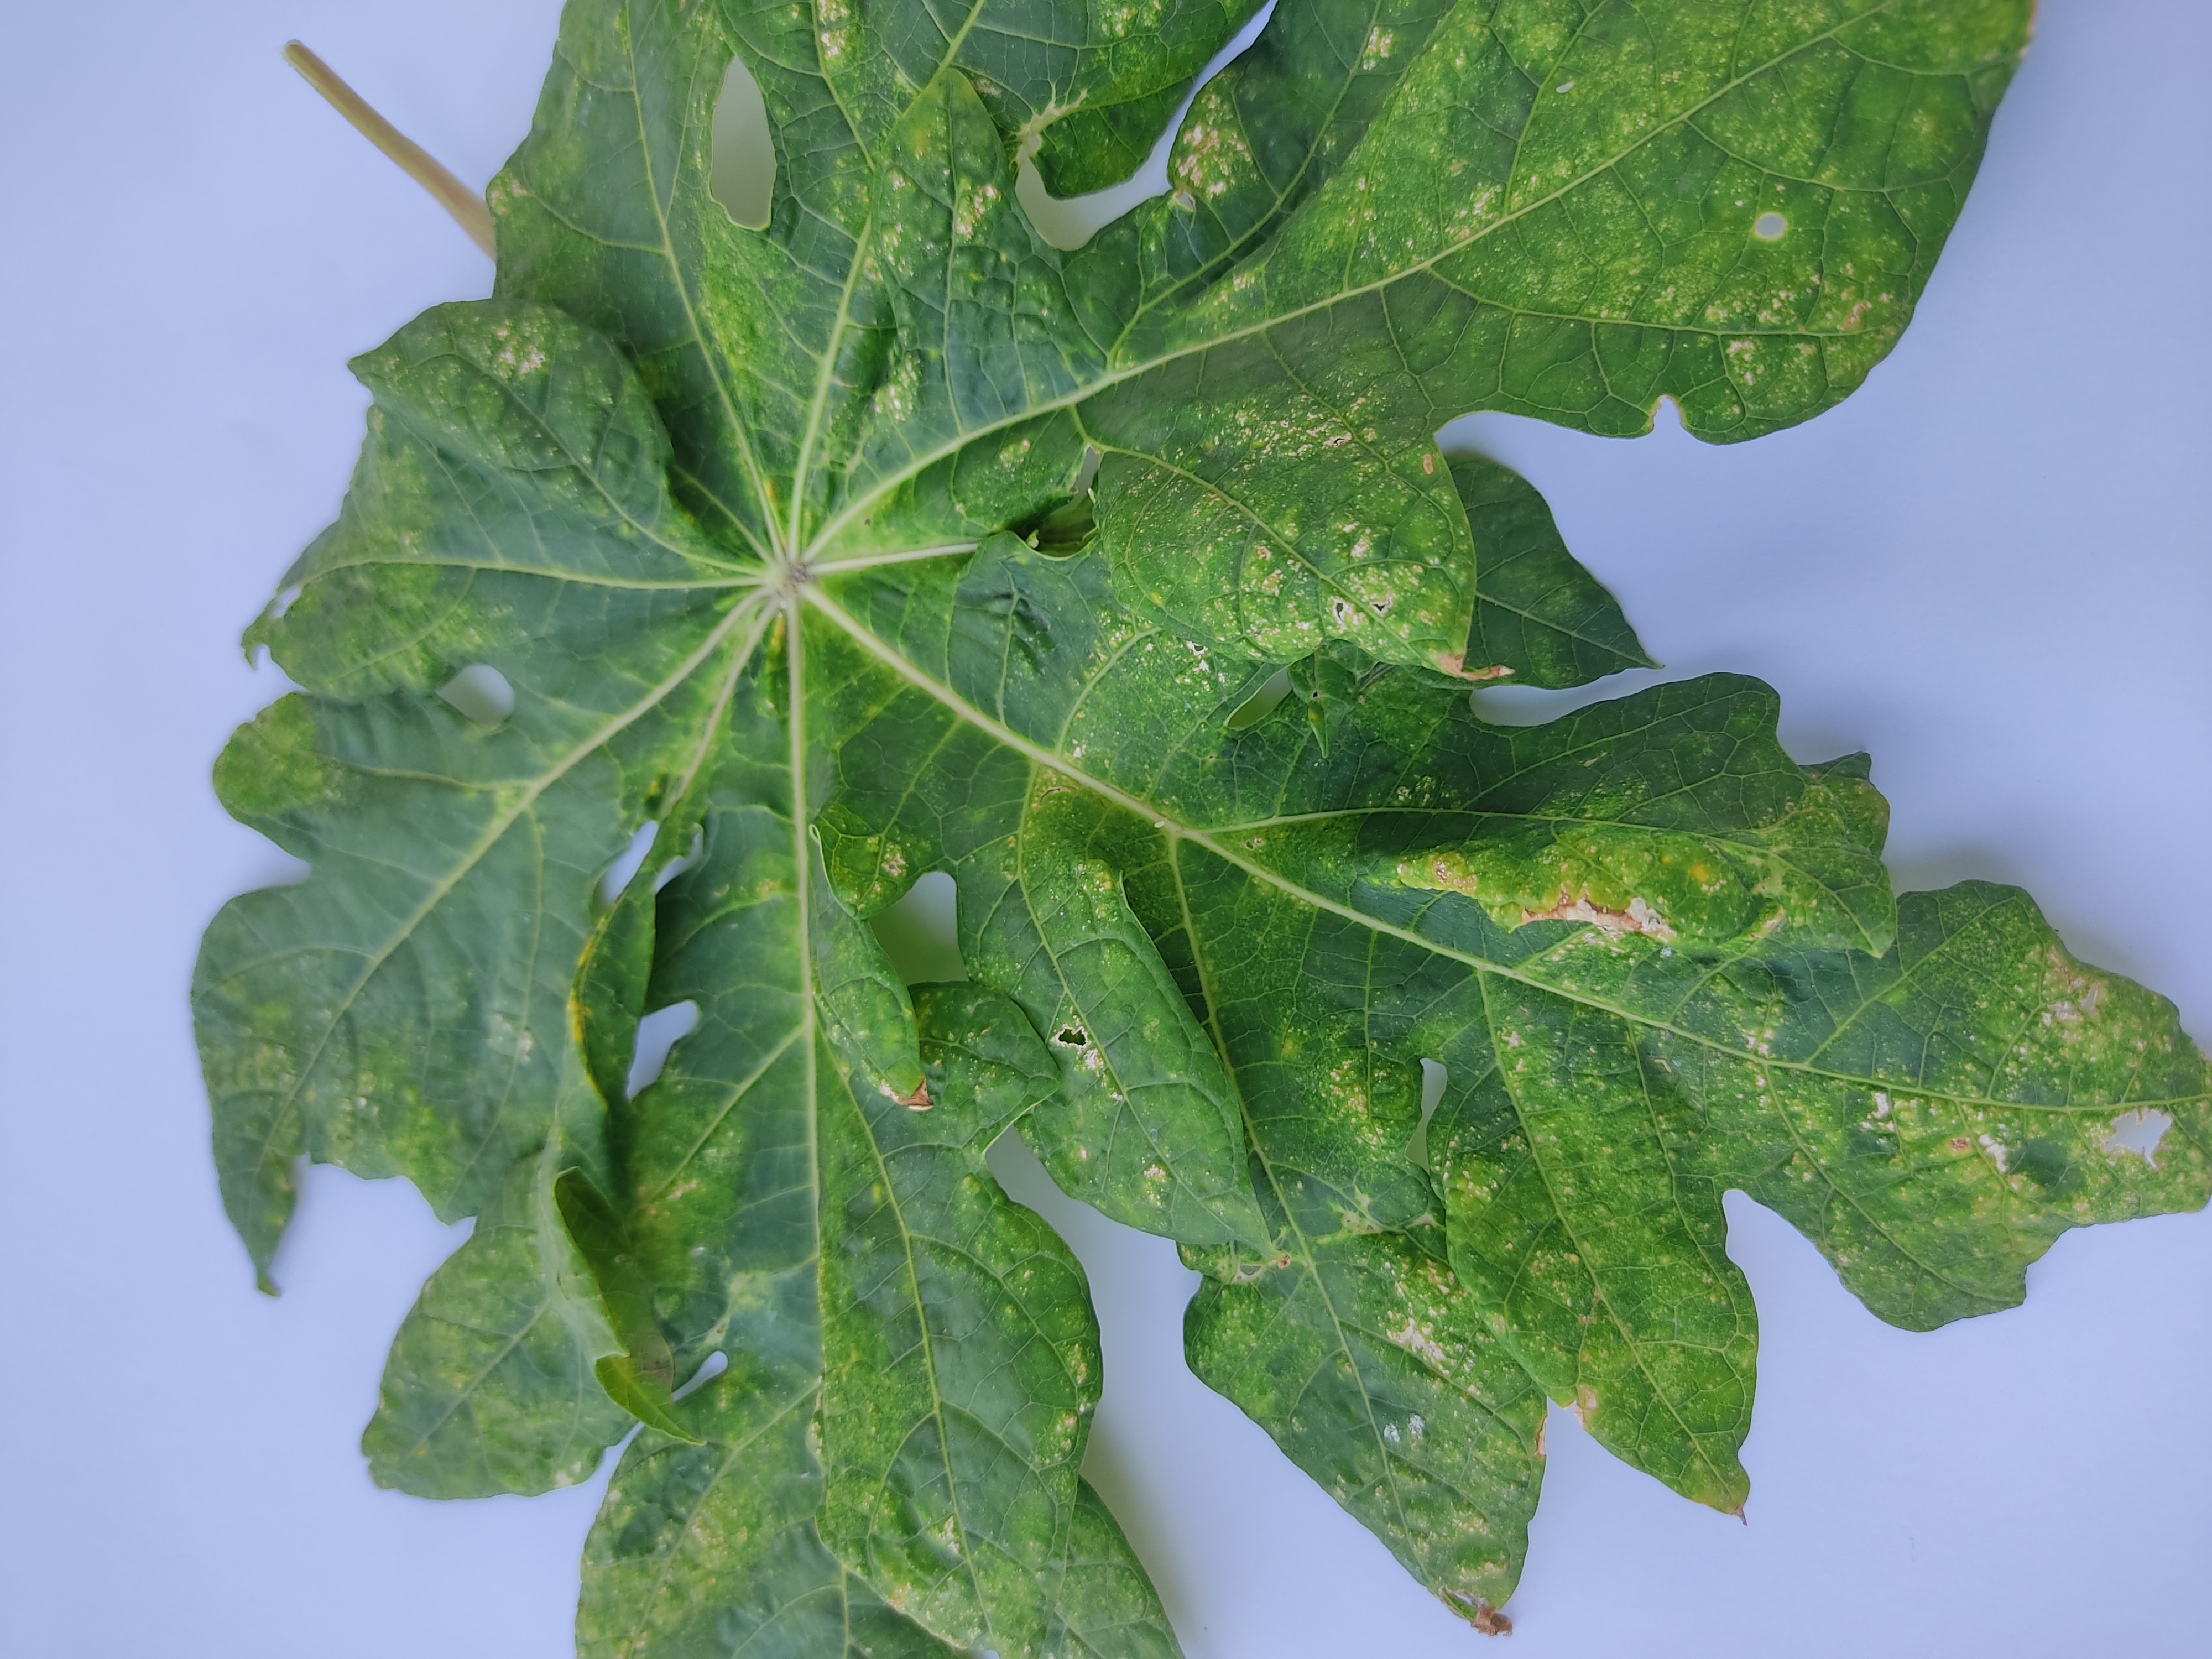
Label: Mite Disease